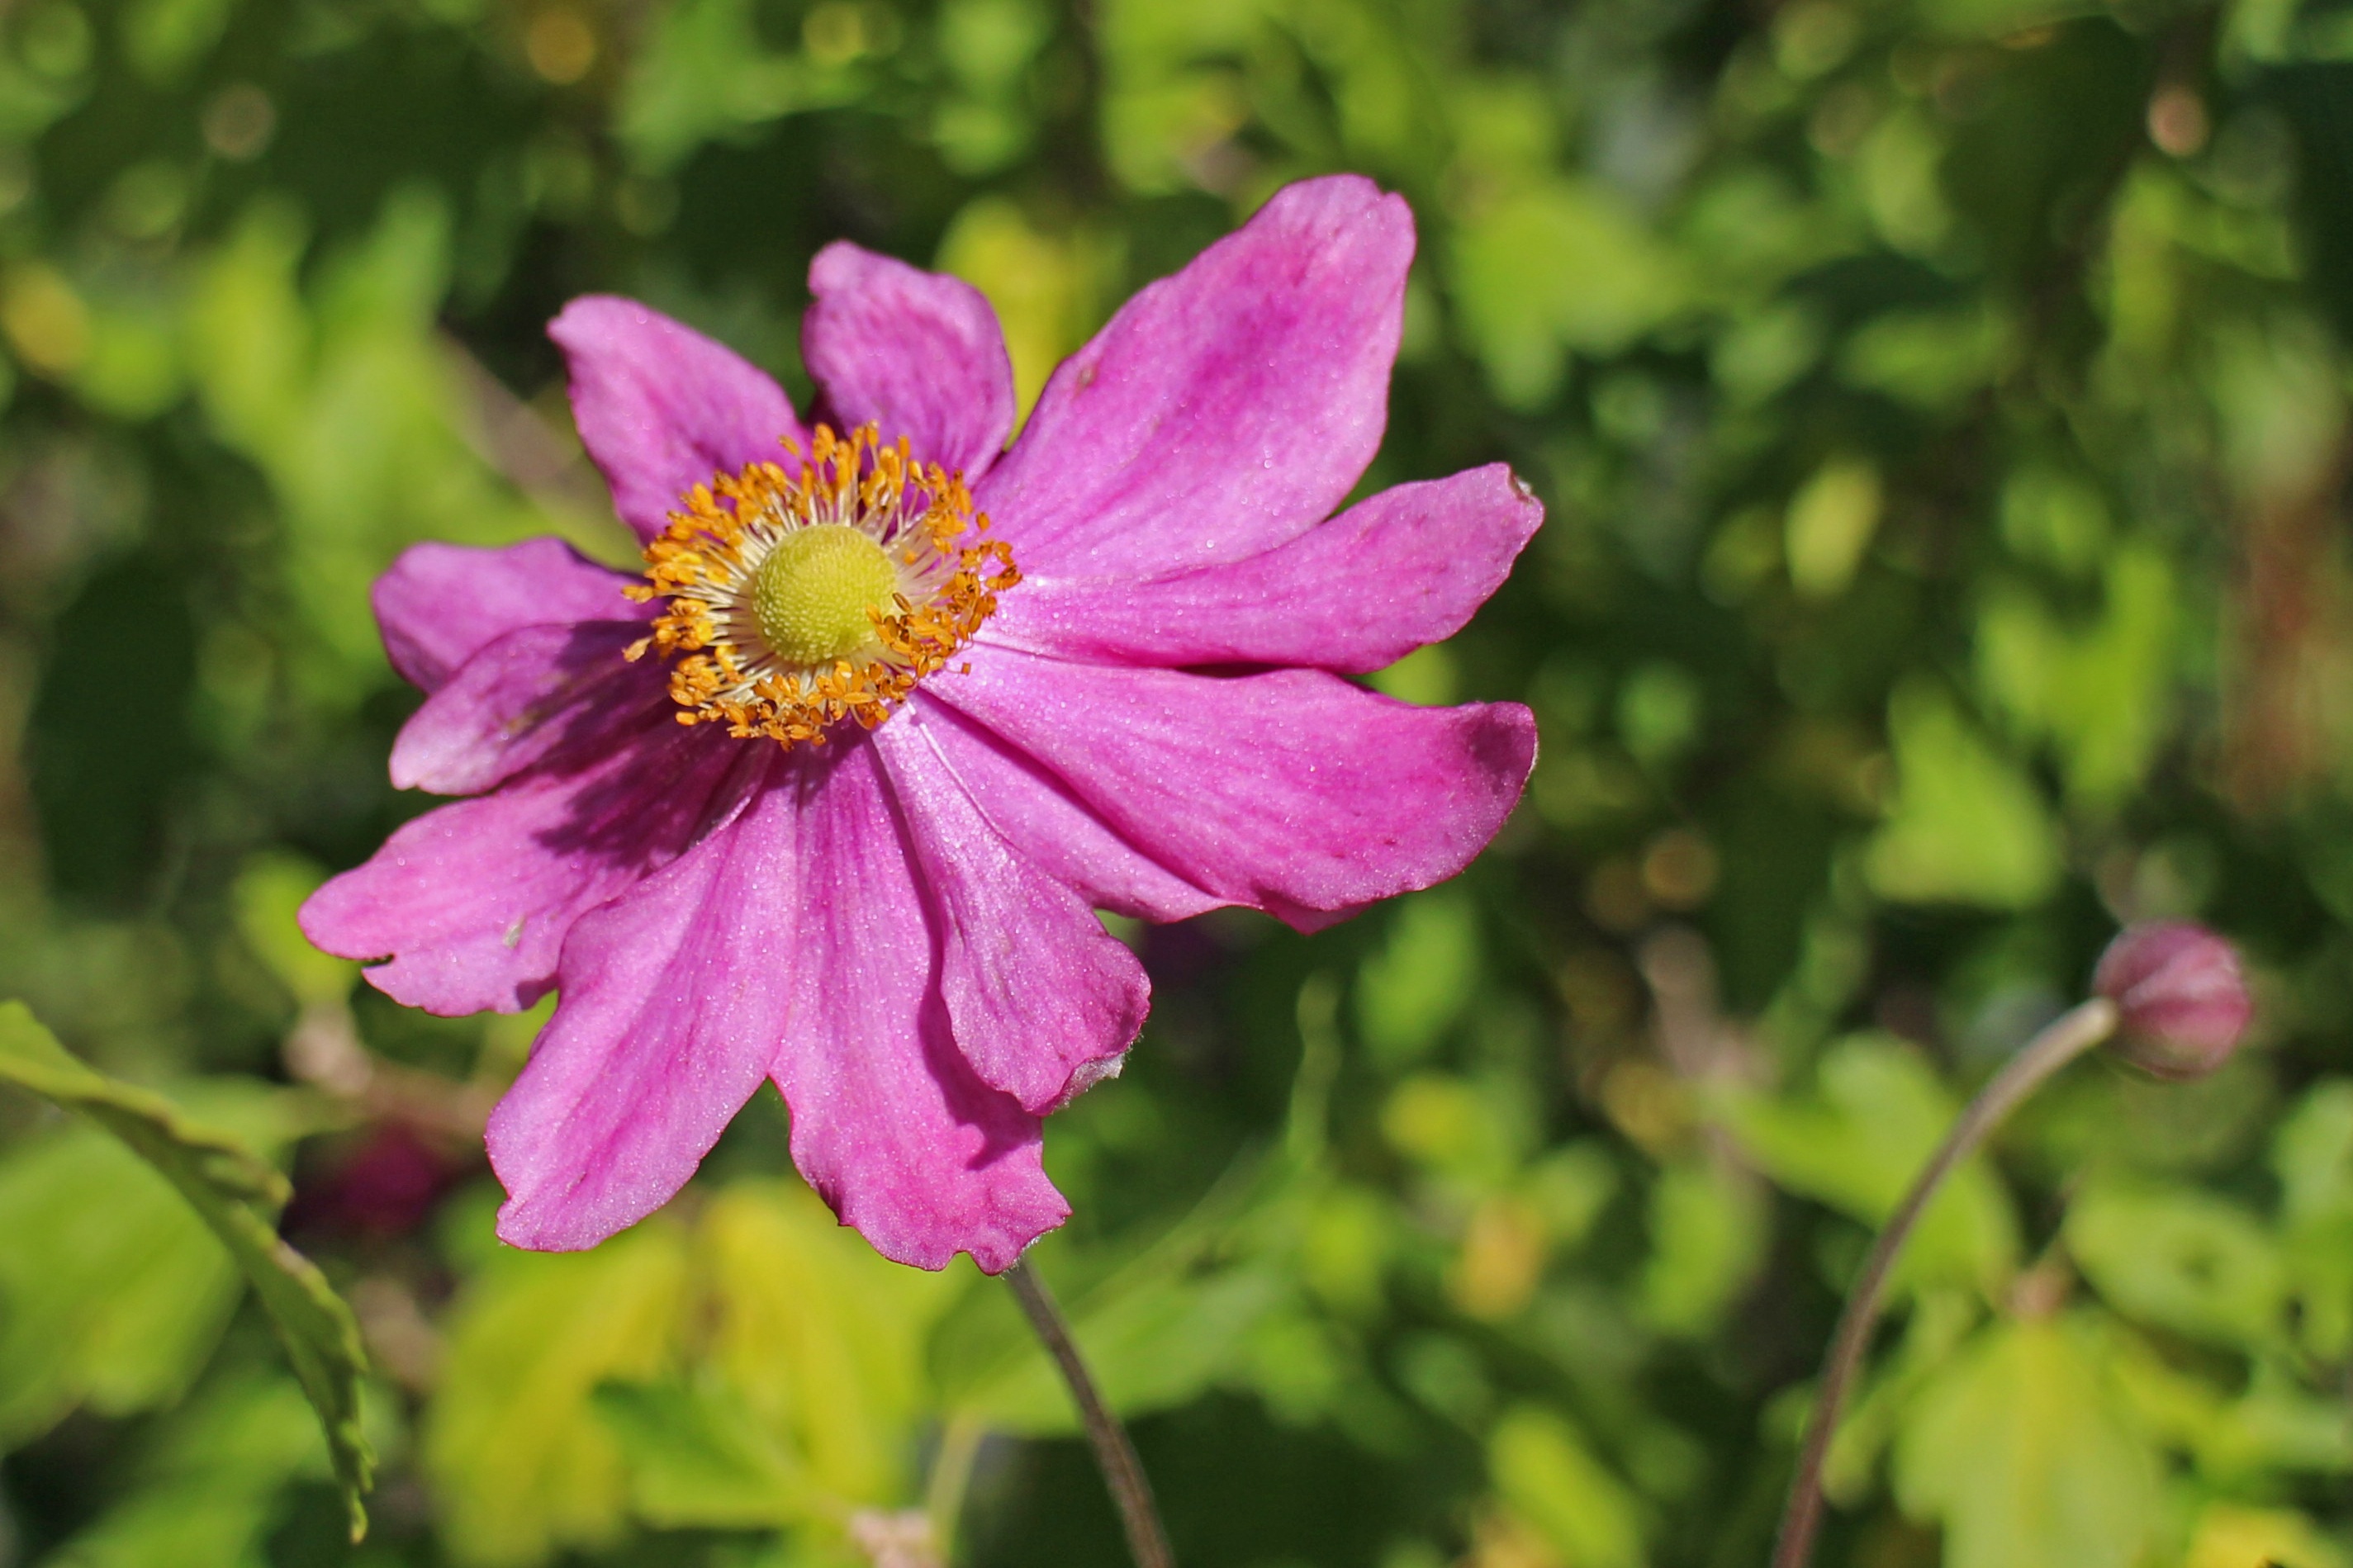
nature, blossom, plant, flower, petal, bloom, macro, botany, flora, wildflower, macro photography, flowering plant, daisy family, land plant, garden cosmos